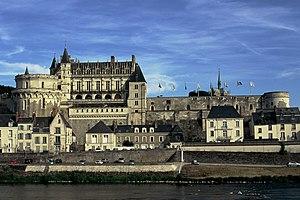
Château d'Amboise depuis l'île d'Or
Cet article expose les itinéraires du roi Louis XI de 1461 à 1483.
L'Amasse, ou La Masse, est une rivière des départements Indre-et-Loire et Loir-et-Cher en région Centre-Val de Loire, et un affluent gauche de la Loire.
La Maison de Choiseul est une famille noble d'extraction chevaleresque citée en 1060. Originaire de Champagne et de Lorraine, son berceau est le village de Choiseul en Bassigny.
Le château royal d'Amboise est une ancienne résidence du Roi de France surplombant la Loire, à Amboise, en Indre-et-Loire. Il fait partie des châteaux de la Loire.